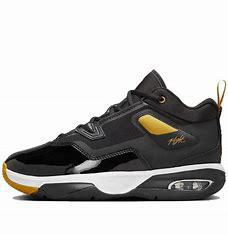
Brand: Jordan
Model: Stay Loyal 3